Elmar Hess

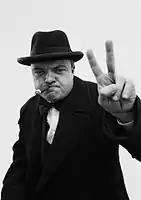
Elmar Hess – Cold War

Elmar Hess, who has an outwardly apparent similarity to the U.S. actor Orson Welles, directed his artistic debut work in 1996. In his film "War Years", he styled a relationship crisis, a World War II.